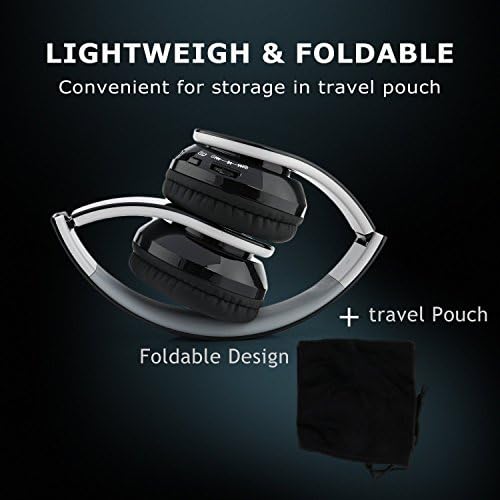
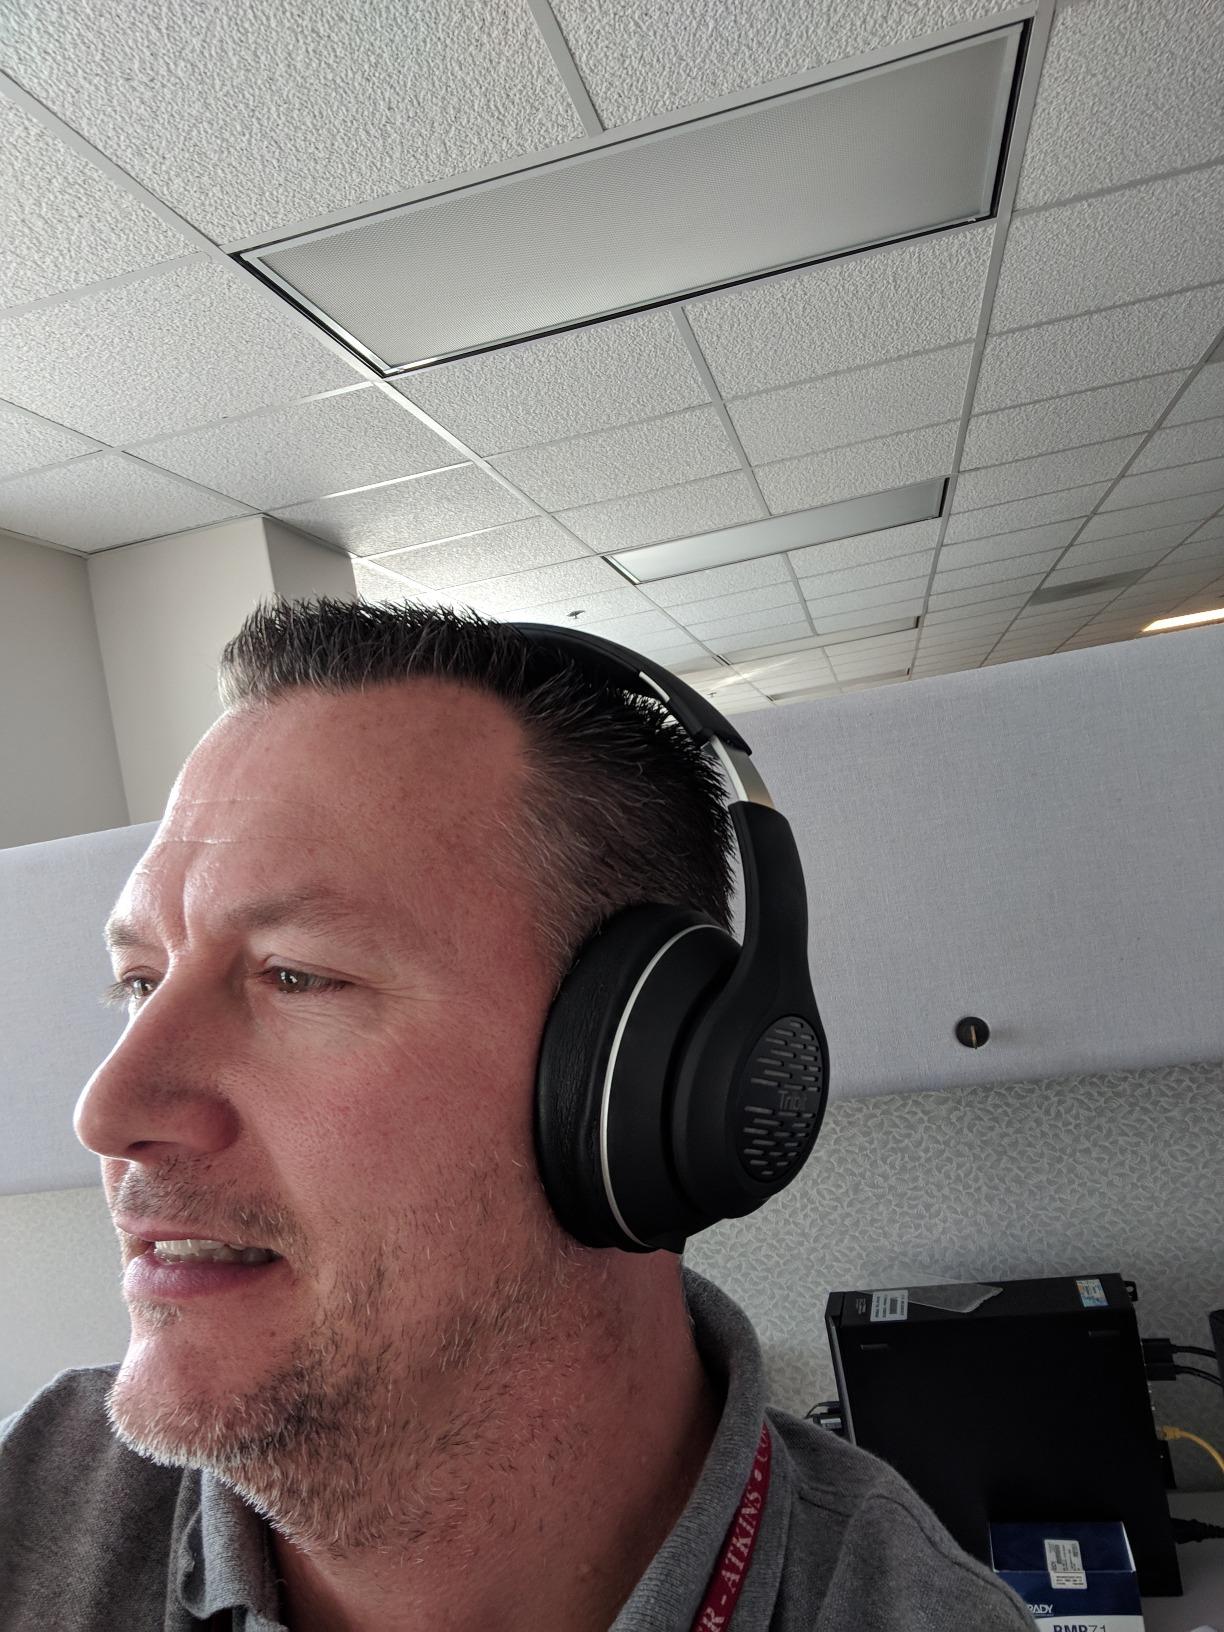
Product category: headphones
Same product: no